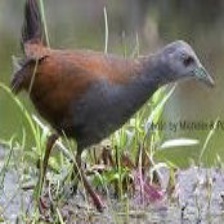
Species: BLACK TAIL CRAKE
Scientific name: AMAURORNIS BICOLOR